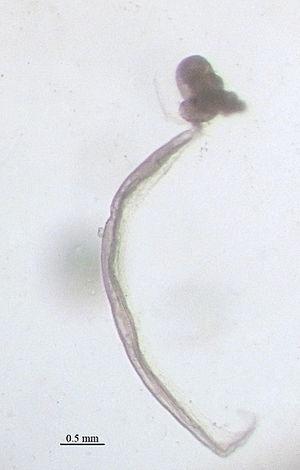
Les Tuniciers ou Tuniciens, anciennement Urochordés, sont des animaux qui appartiennent à l'embranchement des Chordés. Ils comptent environ 1 500 espèces. En plus d'un stade larvaire caractéristique des Chordés, les Tuniciers possèdent une « tunique » produite par l'épiderme et recouverte d'une cuticule. Selon leur stade, ils alternent la nage libre et une forme directement fixée au support.
Copelata est l'unique ordre de la classe de tuniciers pélagiques Appendicularia, les Appendiculaires ou Larvacés.
Les olfactoriens forment un clade d'animaux chordés comportant les tuniciers et les vertebrés.